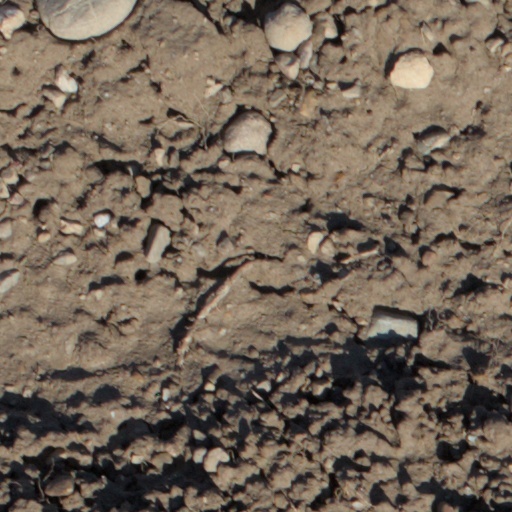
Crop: wheat